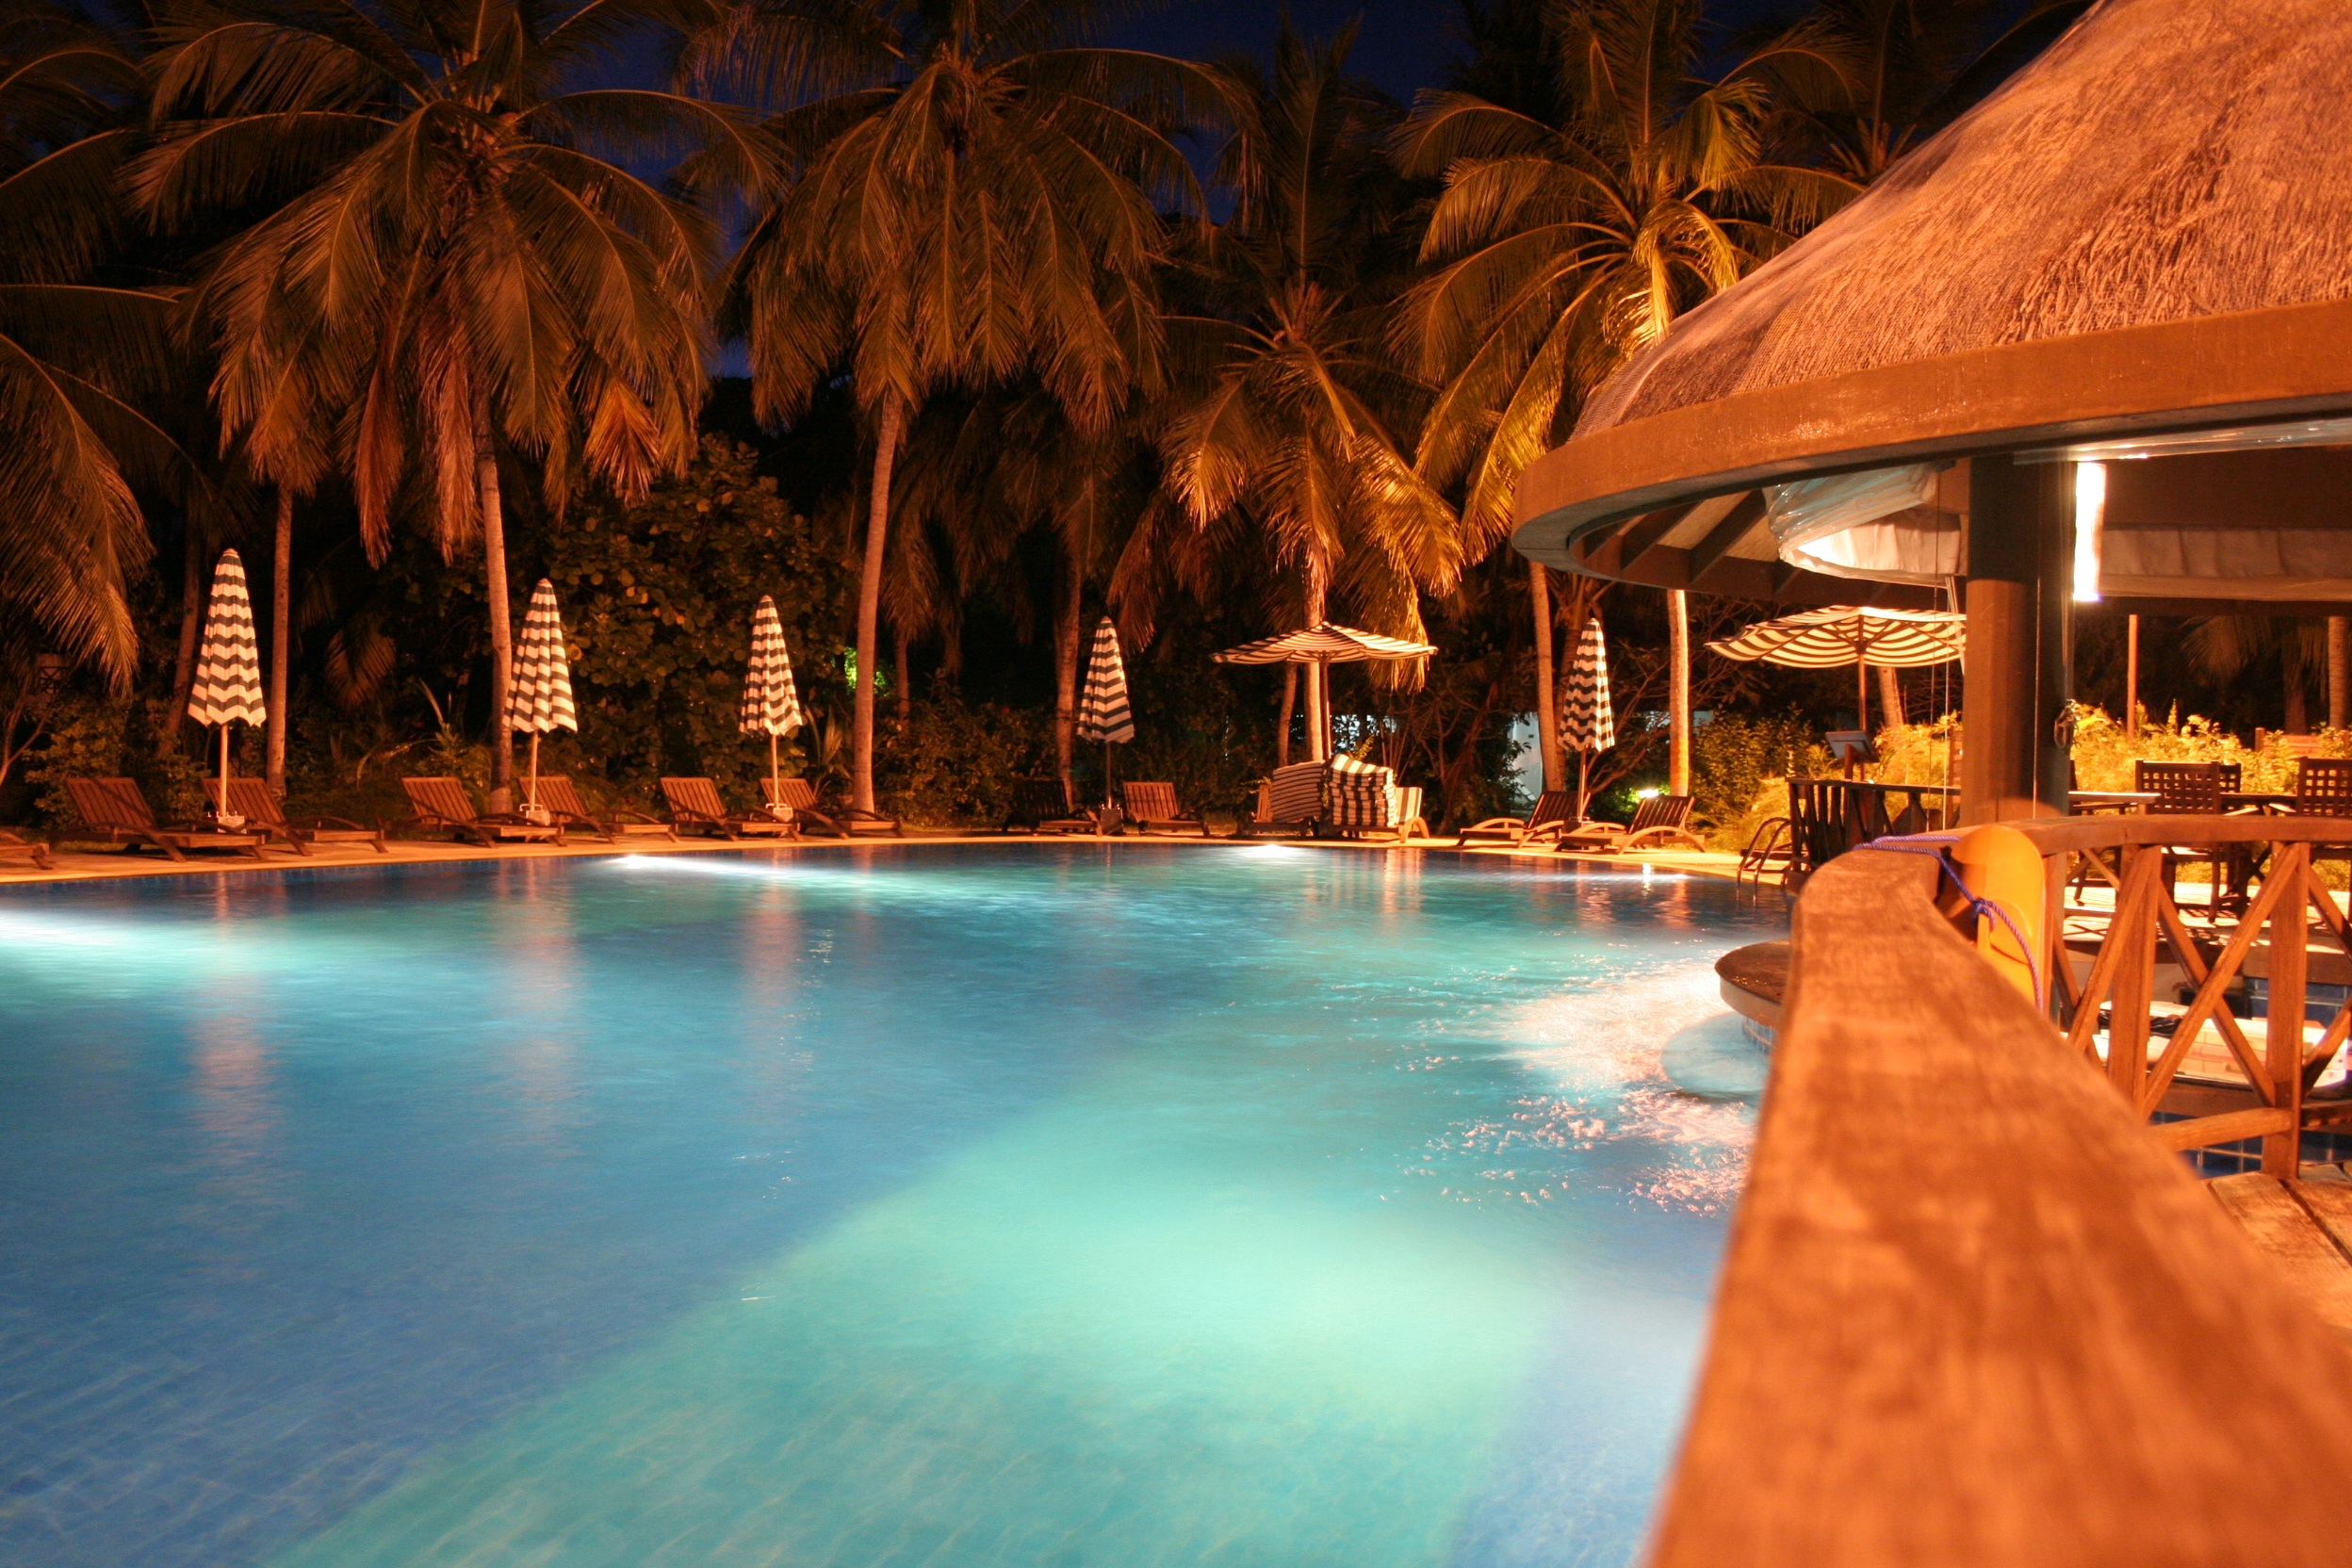
night, pool, evening, swimming pool, resort, estate, night view, maldives